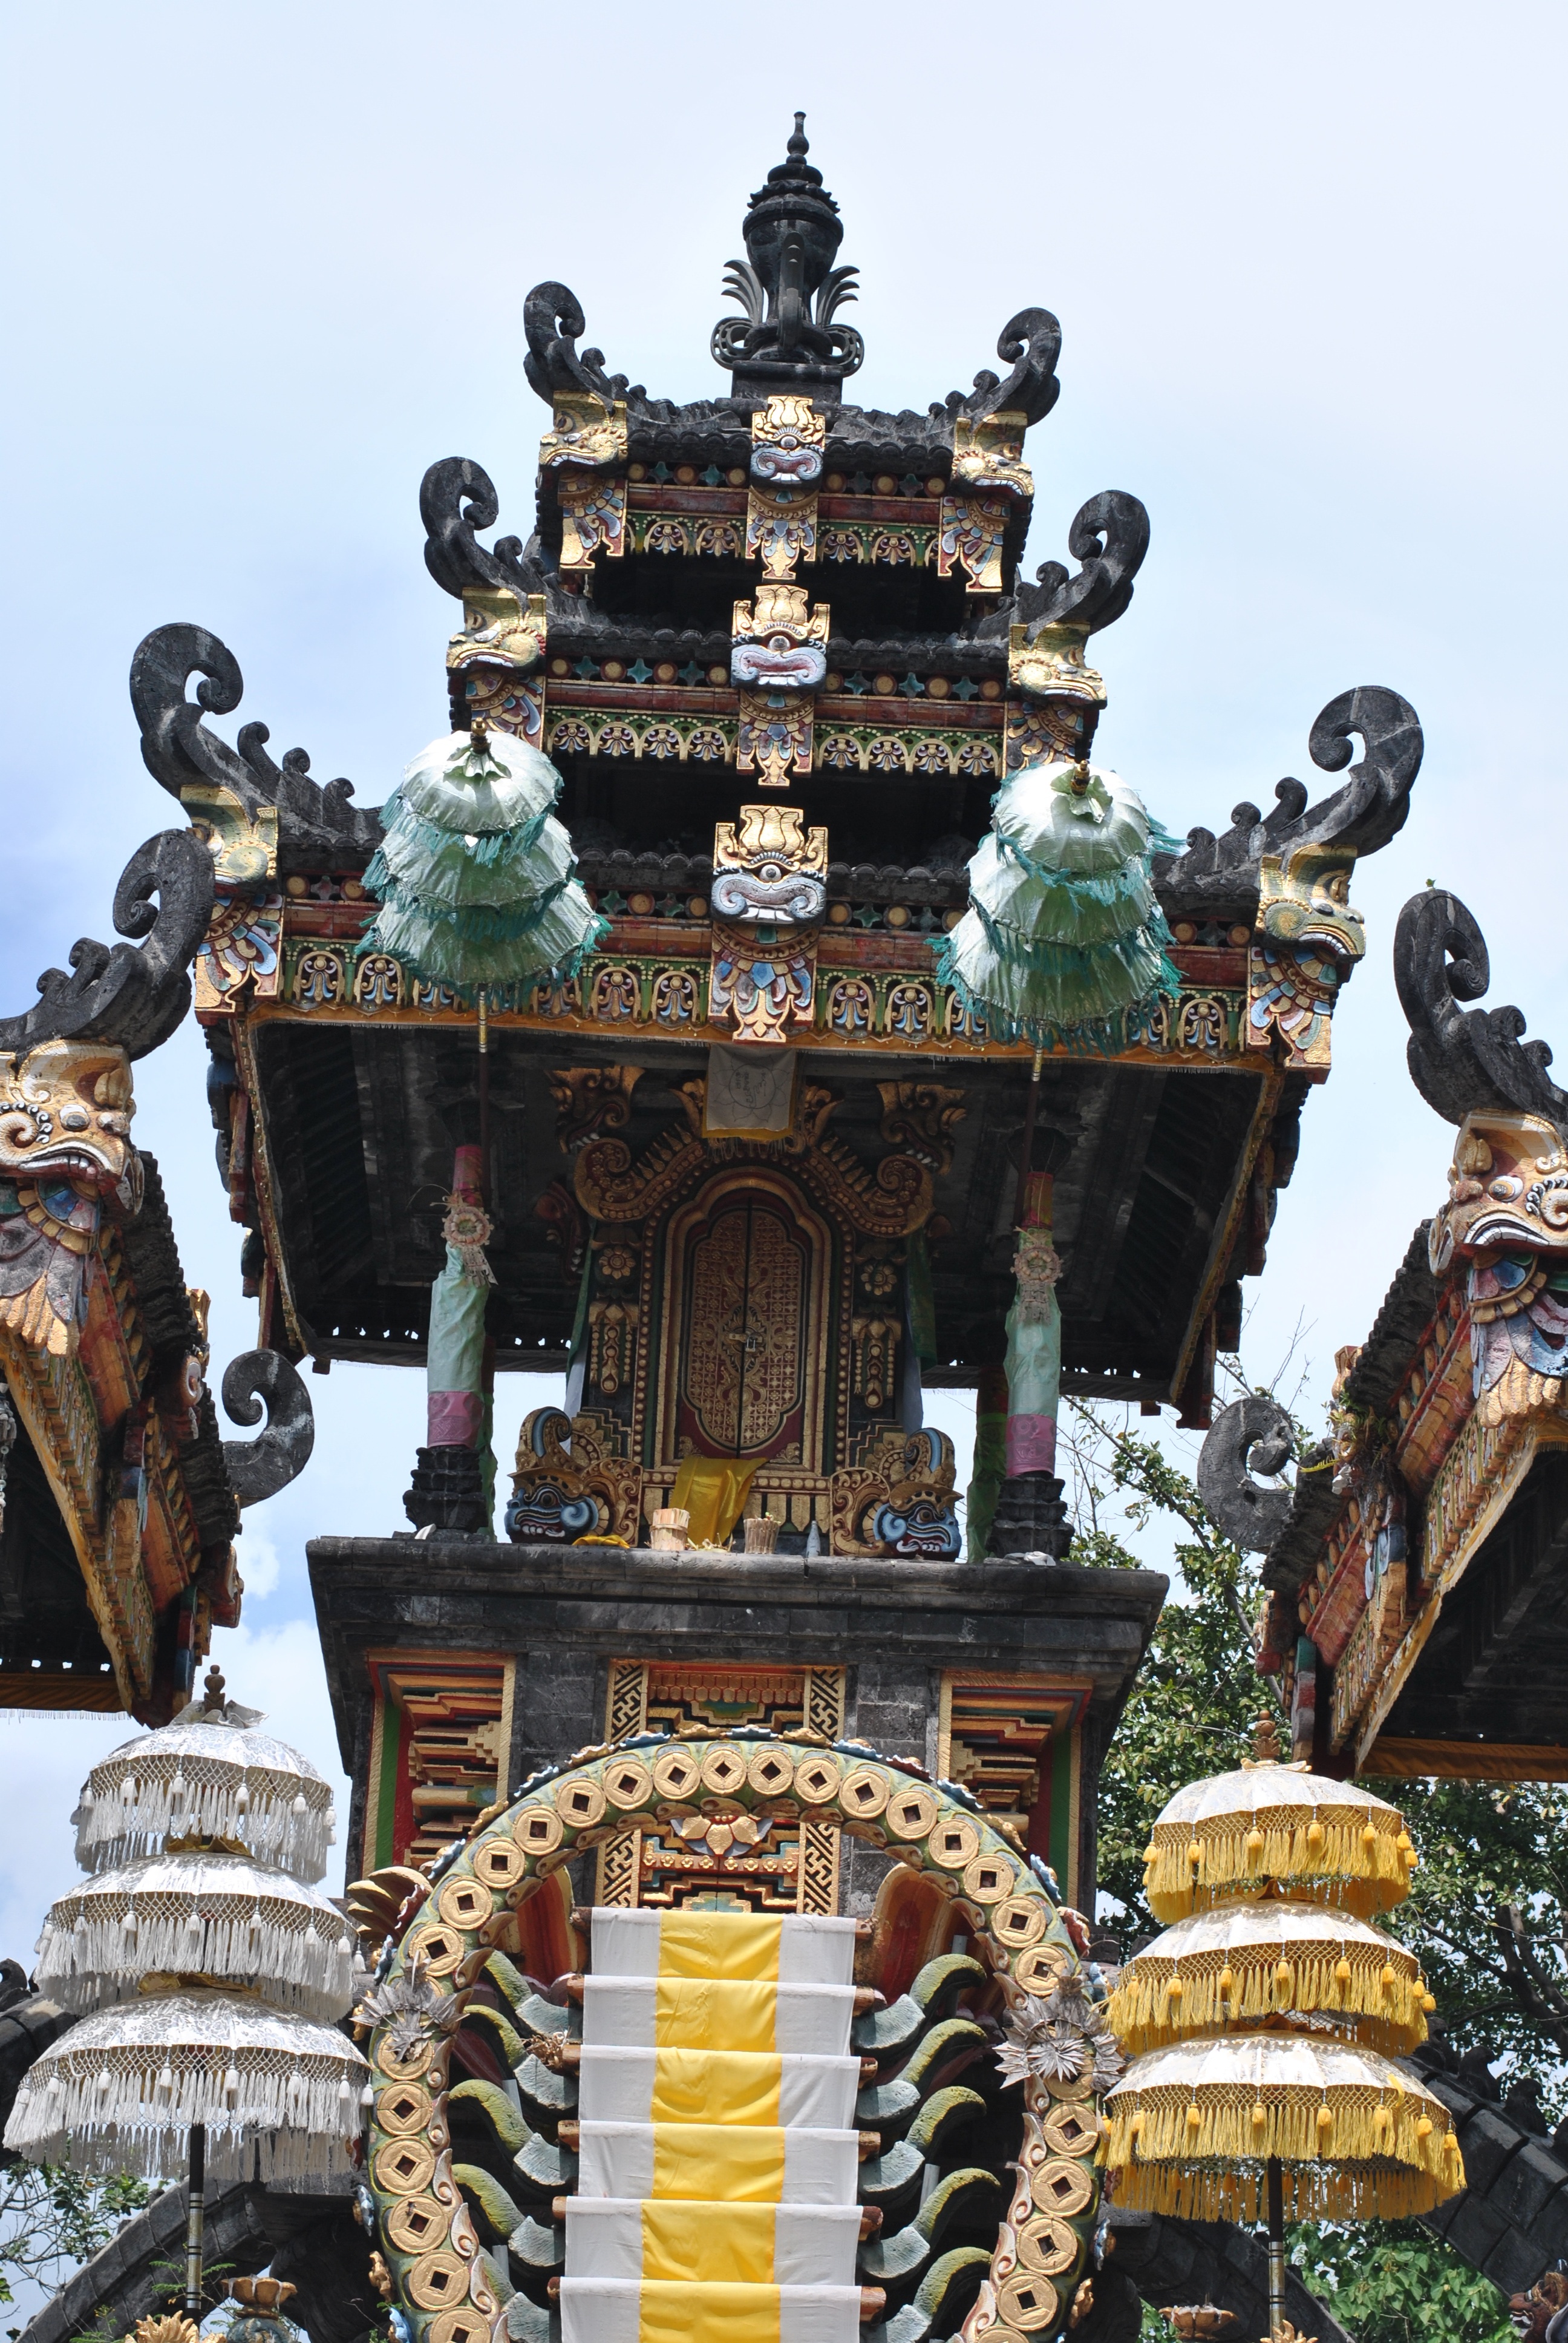
building, tower, asia, landmark, place of worship, temple, shrine, hindu, bali, hindu temple, melanting